East Pennsylvania Railroad

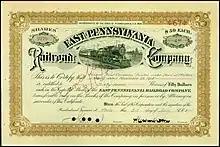
Share of the East Pennsylvania Railroad Company, issued 20. January 1916

The East Pennsylvania Railroad was chartered on March 9, 1856, as the Reading and Lehigh Railroad, but was renamed in April 1857. It completed a line between Reading and Allentown on May 11, 1859. The opening of this line created a through route between Harrisburg and New York City. Philadelphia and Reading Railroad, predecessor of the Reading Company, leased the line in 1869. The East Pennsylvania continued to exist as a company, and would be merged along with the Reading into Conrail in 1976, as a result of the Reading's final bankruptcy.